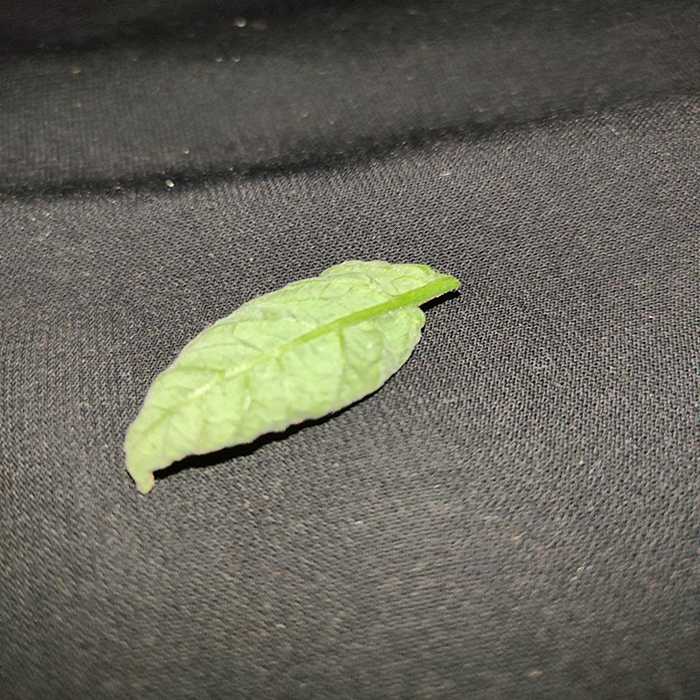
Plant: Tomato
Label: Tomato leaf curl virus